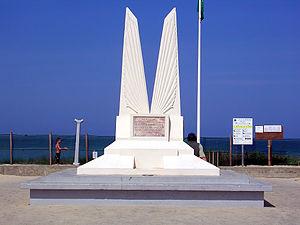
Mimizan, Les Ailes, commémorant l'atterrisage sur cette plage le 16 juin 1929 de l'Oiseau Canari, piloté par Assolant, Lefèvre et Lotti
Mimizan est une commune du Sud-Ouest de la France, située dans le département des Landes en région Nouvelle-Aquitaine. Elle appartient au pays de Born.
L'Oiseau Canari est un avion français de grand raid, qui fut baptisé ainsi à cause de sa couleur jaune vif. Il est dérivé du Bernard 190T conçu par Jean Hubert, ingénieur en chef de la Société des Avions Bernard.